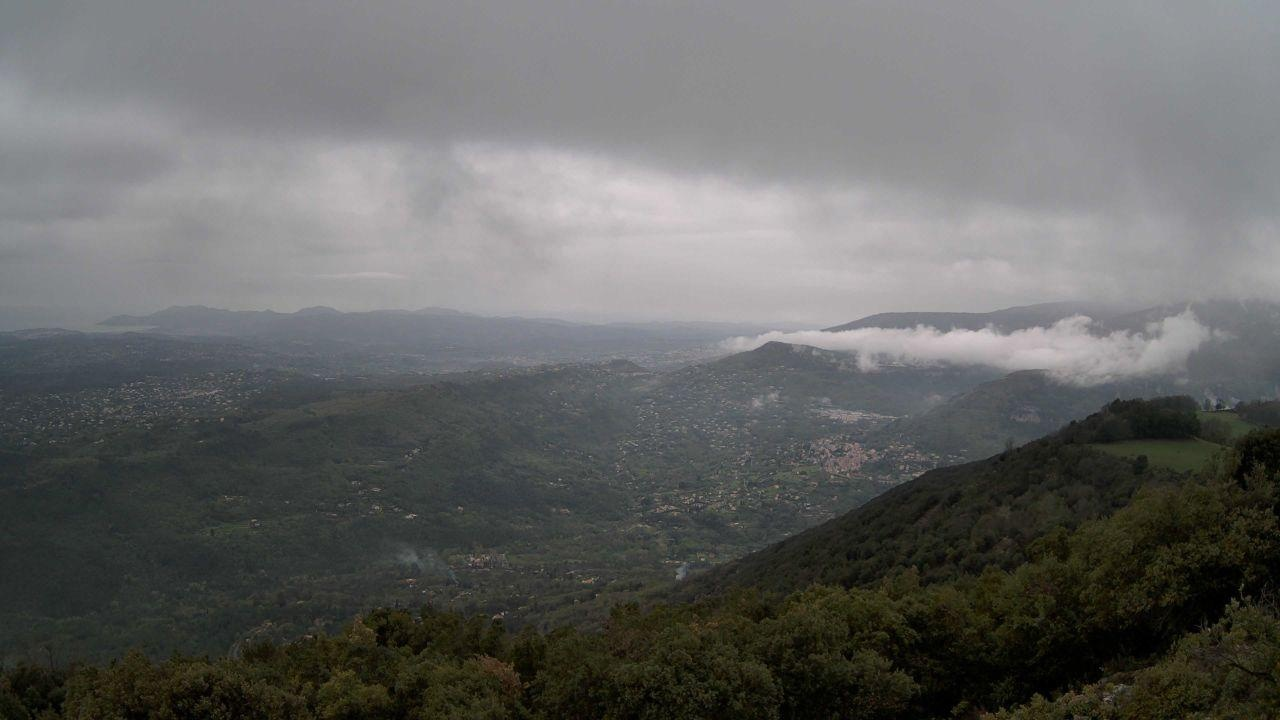
Fire: no
Smoke: yes